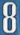
Number: 8